2021 Britcar Endurance Championship

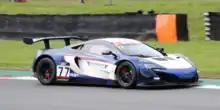
Will Powell and Dave Scaramanga, the overall Endurance and Class 1 champions.

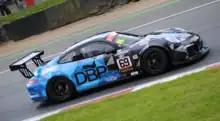
Dave Benett and Marcus Fothergill, the defending Class 3 champions and Class 3 champions.

The 2021 Britcar Endurance Championship (known for sponsorship reasons as the 2021 Goodyear Britcar Endurance Championship) was a motor racing championship for GT cars, touring cars and sportscars held across England. The championship's field consisted of varying types of cars from sportscar to GT and touring cars that competed in four classes, depending on horsepower, momentum, etc. It was the 20th season of a Britcar championship, the 10th run as the Britcar Endurance Championship, and the 1st run as the Goodyear Britcar Endurance Championship. The season began on 24 April at Silverstone Circuit and ended on 14 November at Brands Hatch. This was the first season with the new Praga category, open to all Praga racing cars, which paved the way for a new one-make Praga series in 2022.